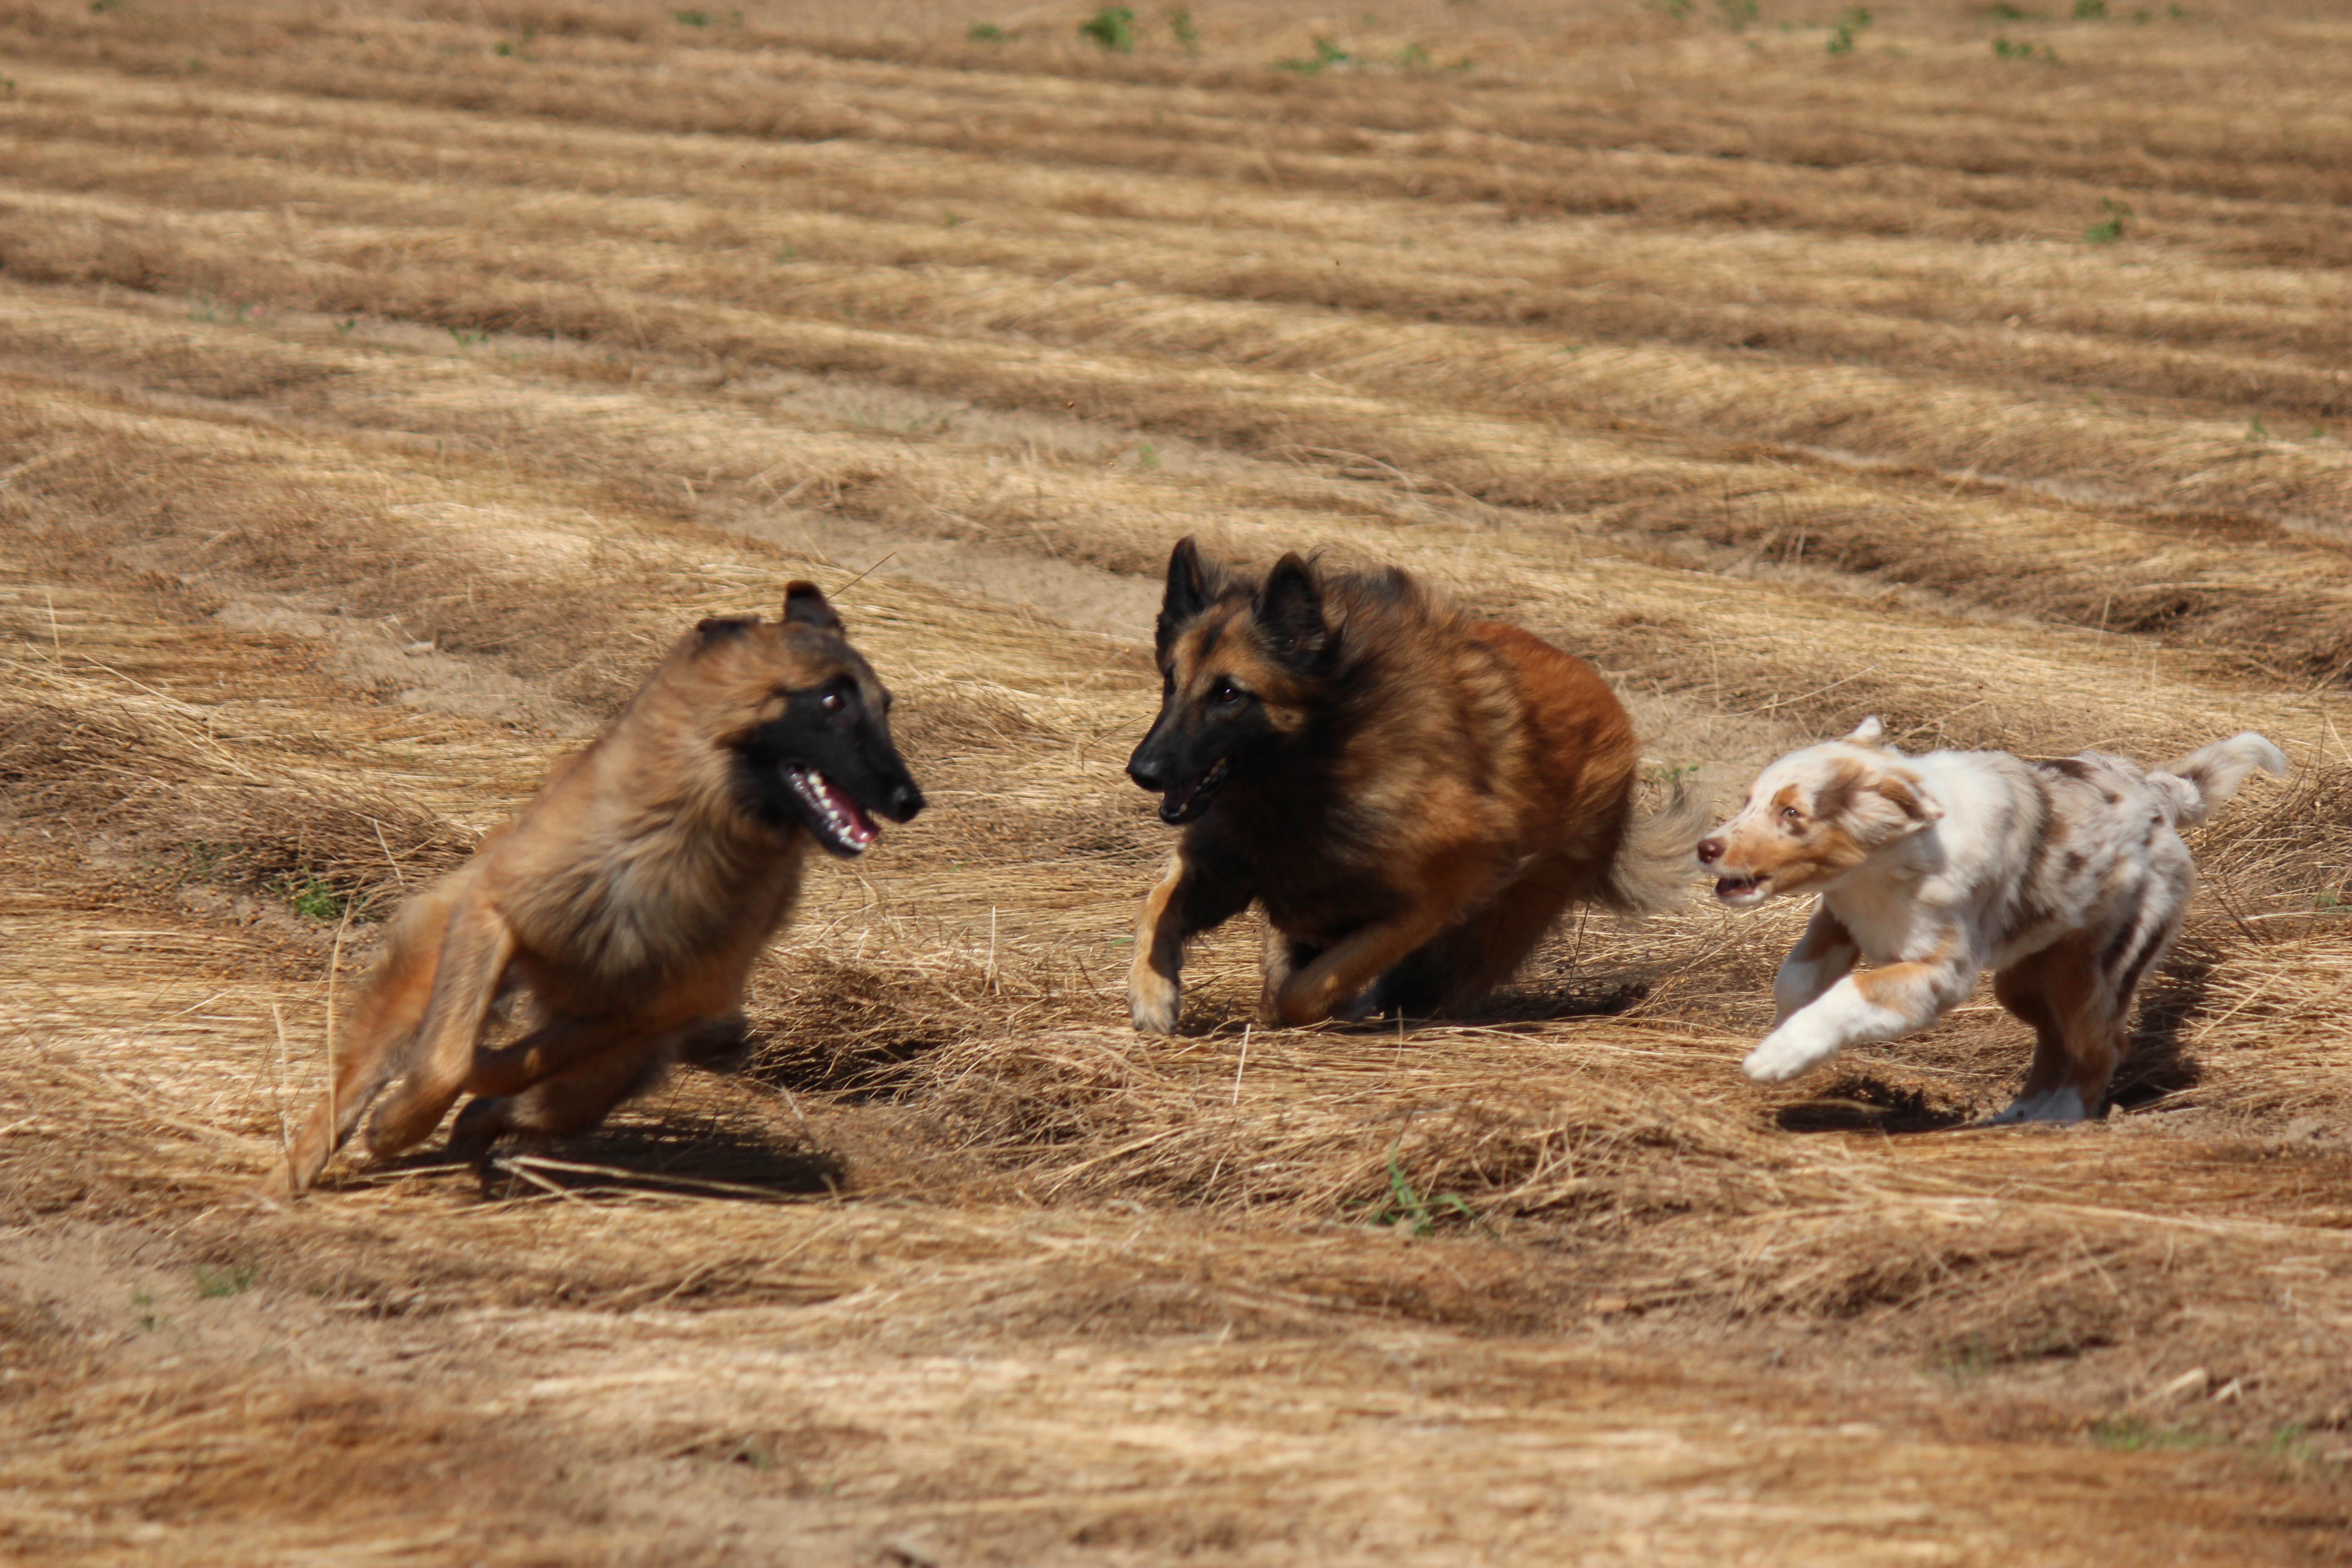
field, game, dog, wildlife, mammal, playing, fauna, savanna, race, vertebrate, street dog, dog like mammal, dhole, lycaon pictus